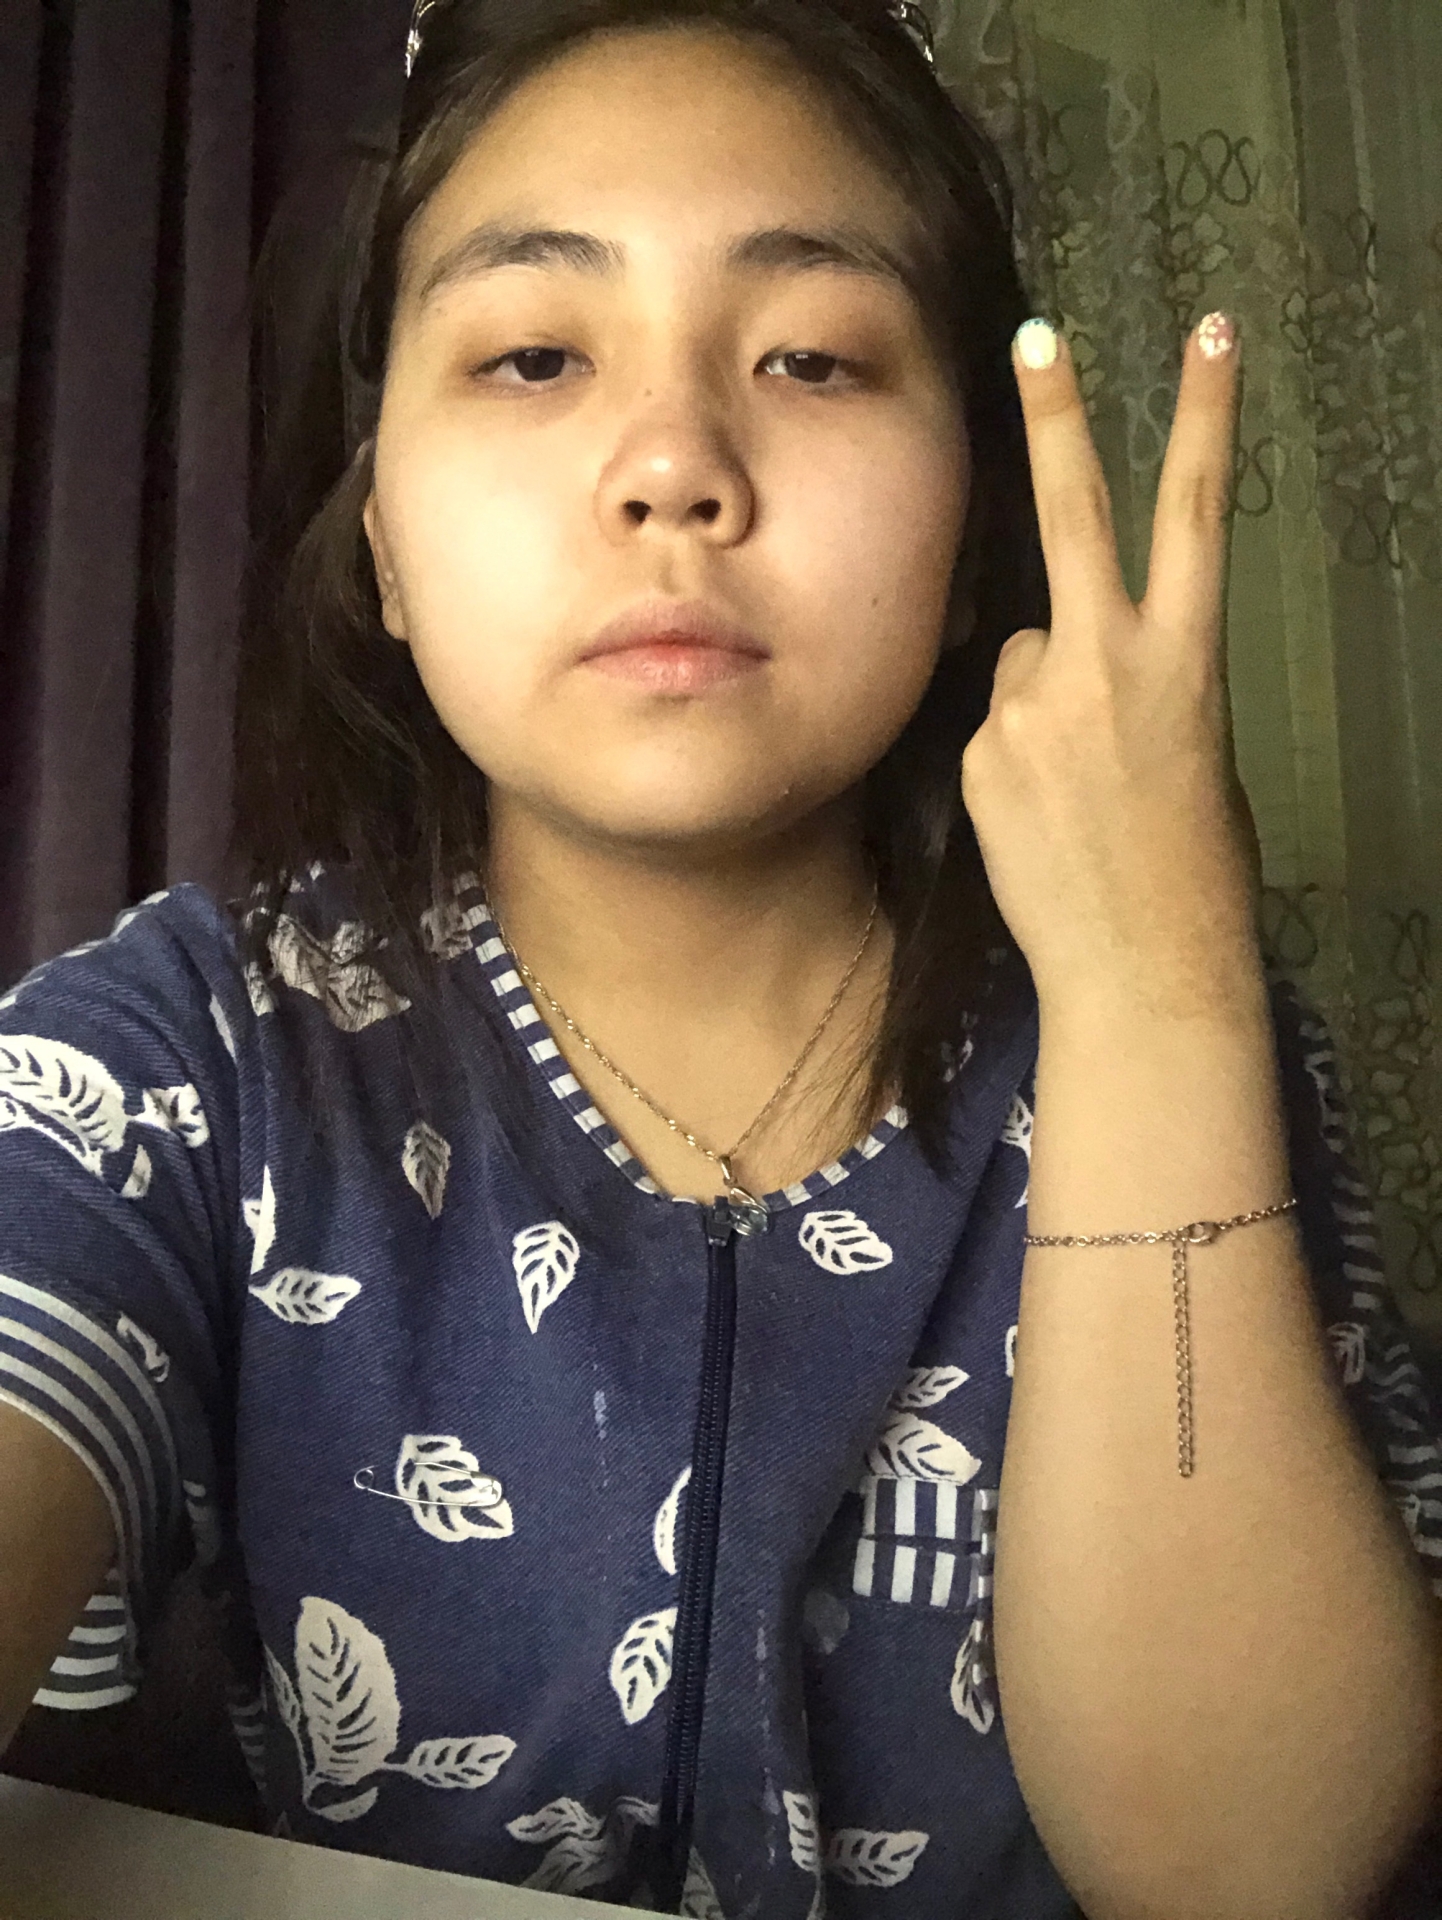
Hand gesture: peace_inverted